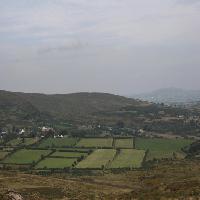
Weather: cloudy or overcast